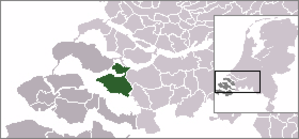
Tholen
Tholen er en kommune og en by og halvø i den sydlige provins Zeeland i Nederlandene.